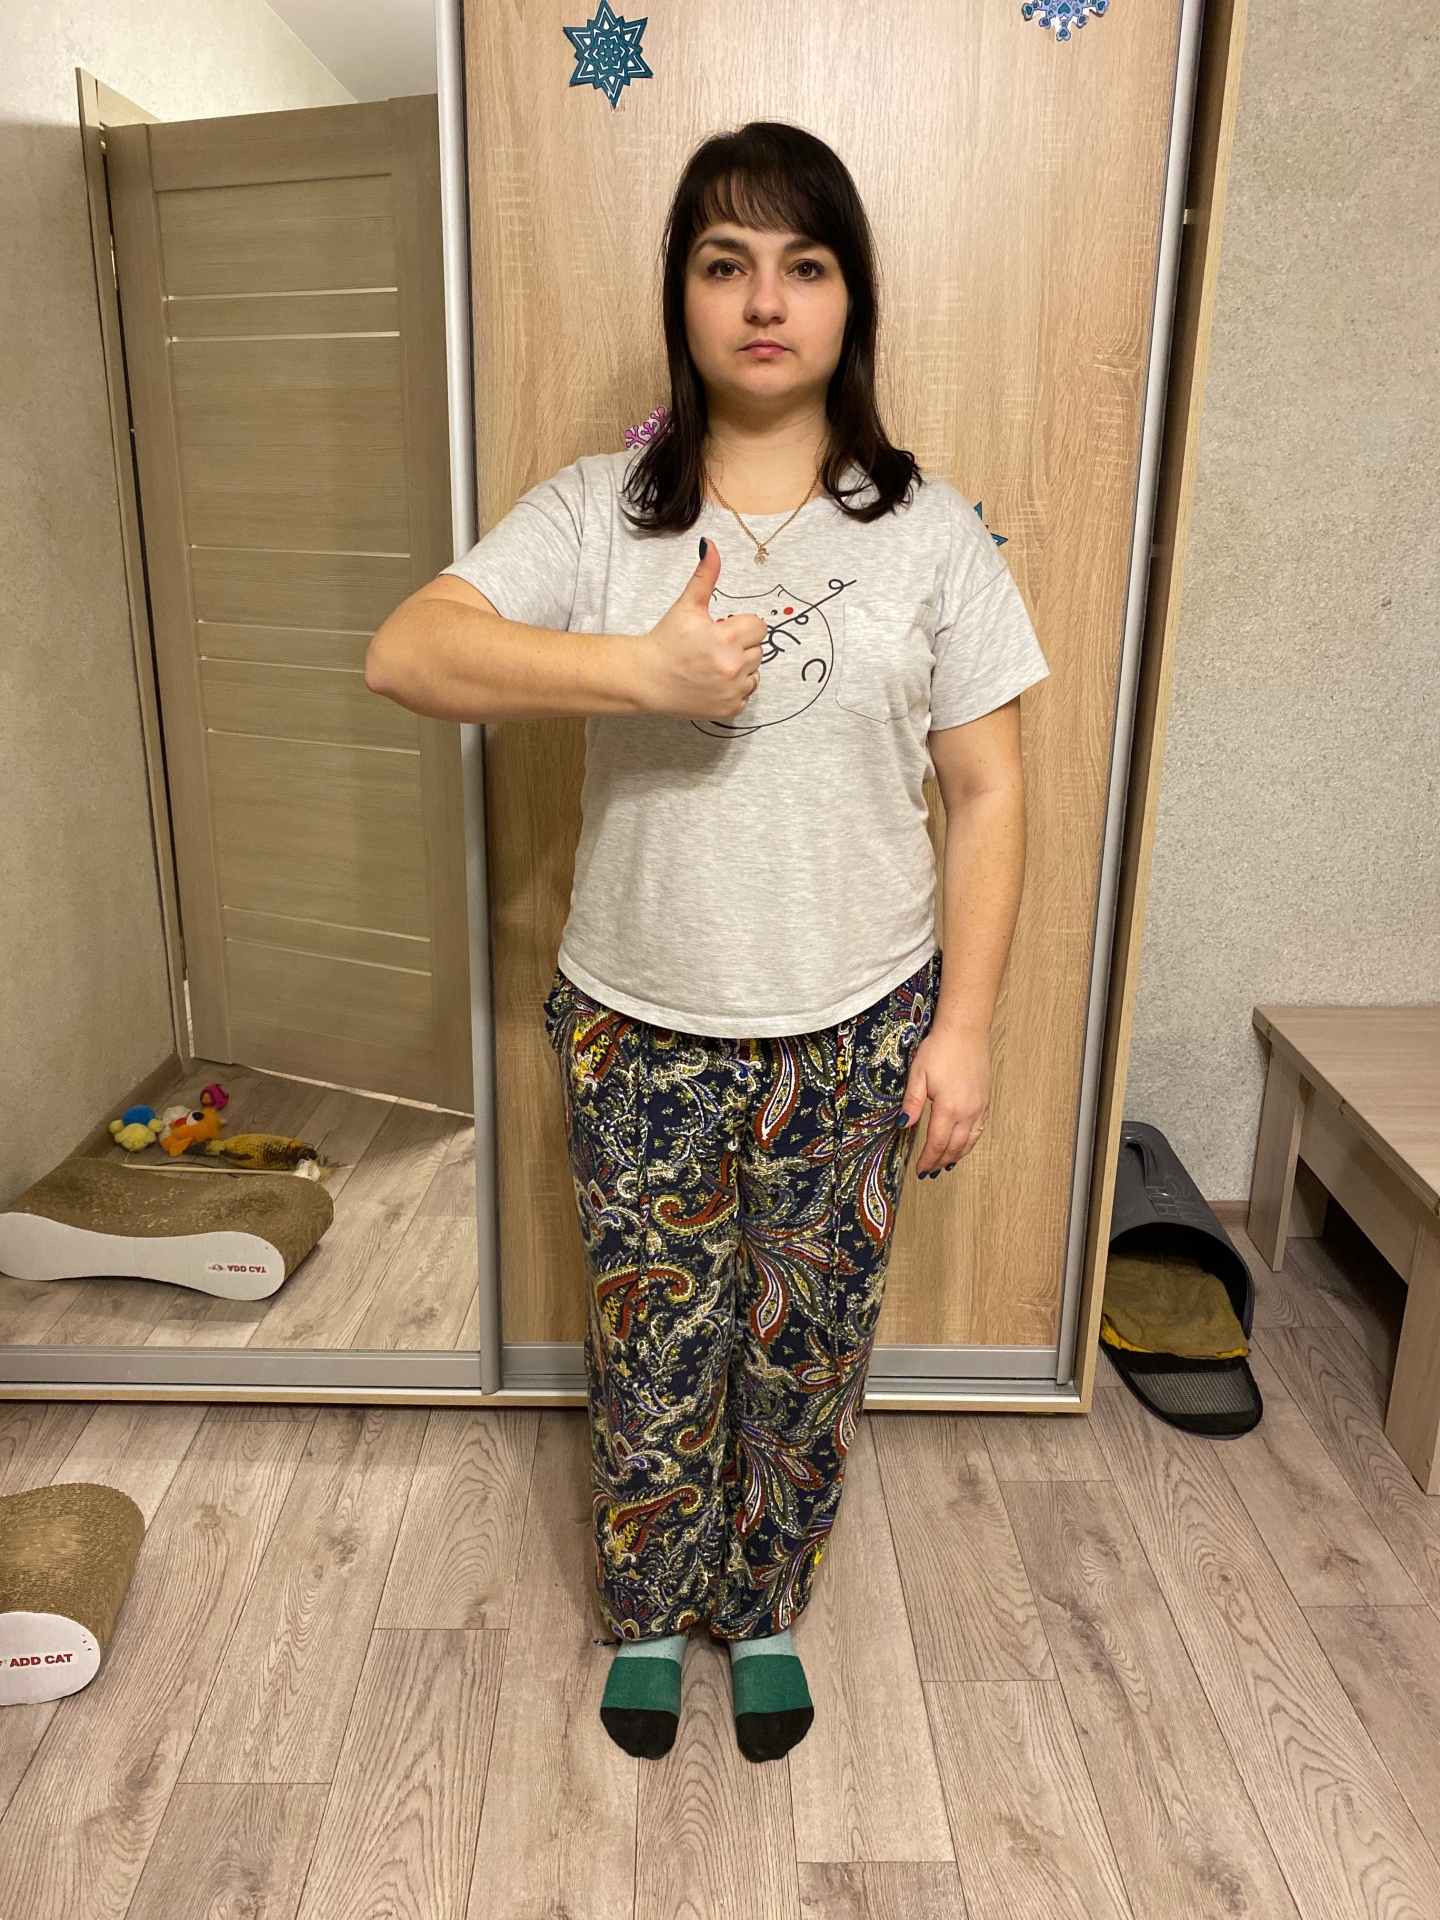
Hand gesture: like